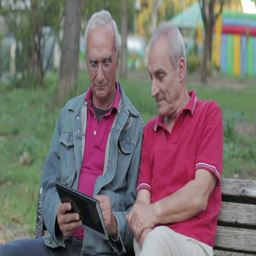
old man teaching his elderly friends to use a new tablet pc in a park